Amos Pokorný

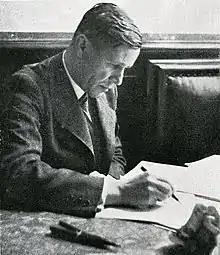
Amos Pokorný

Amos Pokorný (March 1890 – August 18, 1949) was a Czech legionnaire and chess master.